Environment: real
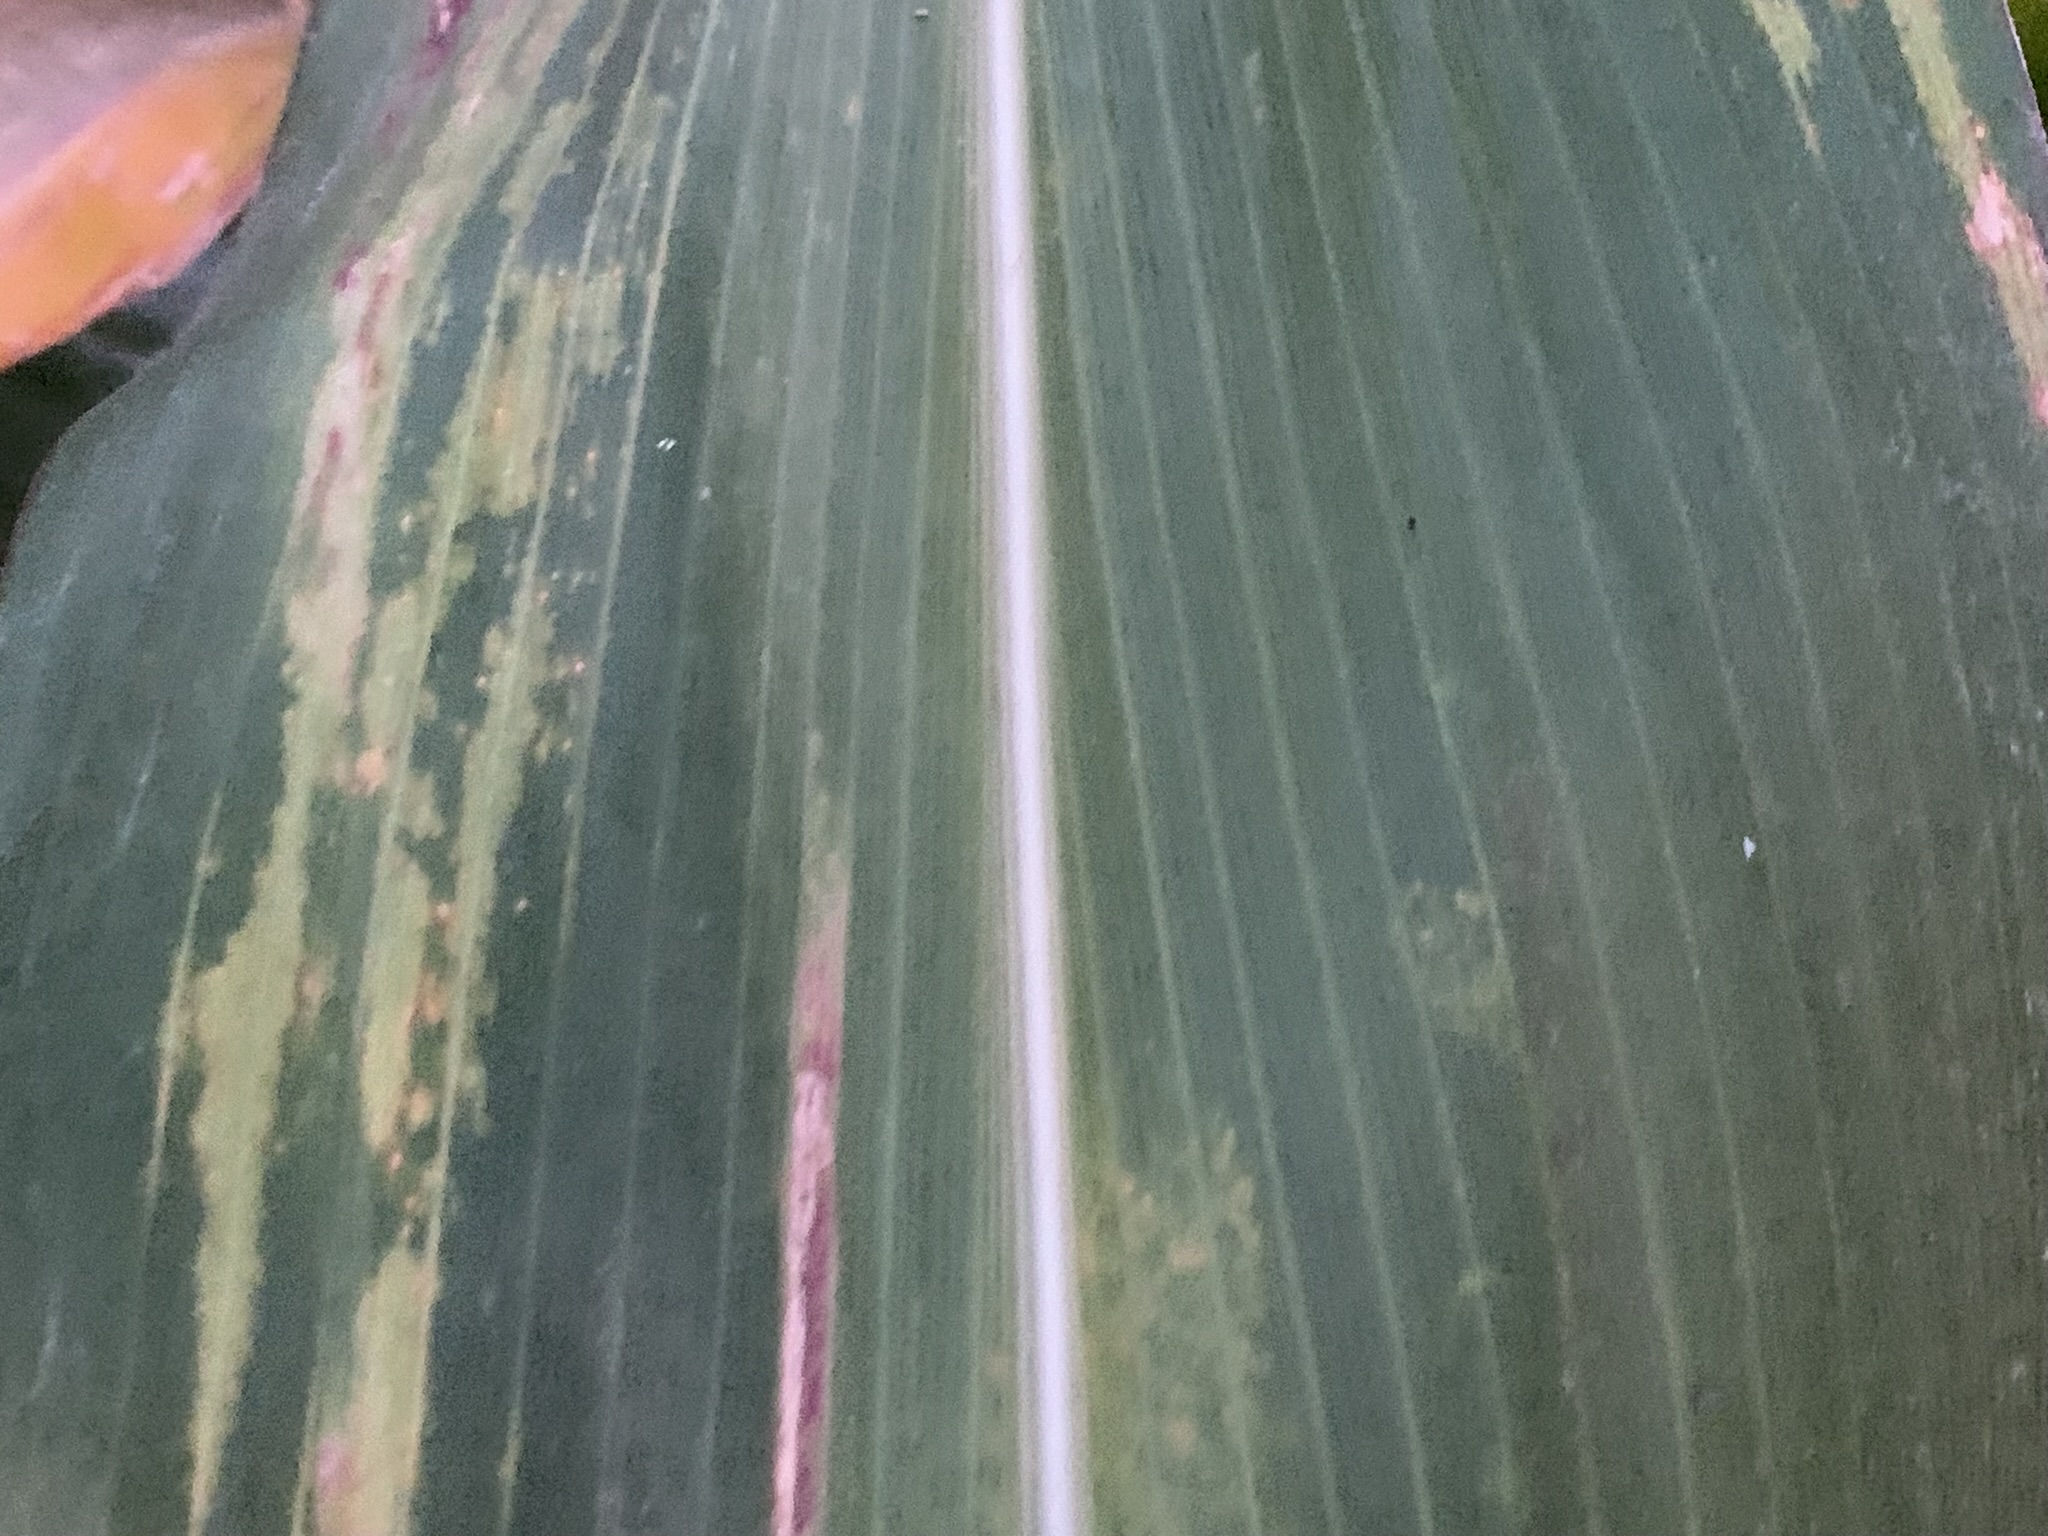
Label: lethal_necrosis